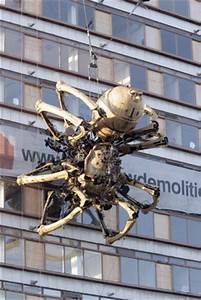
Label: ragno